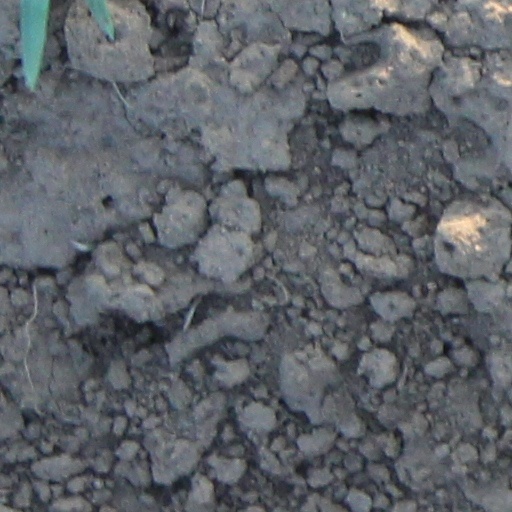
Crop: wheat